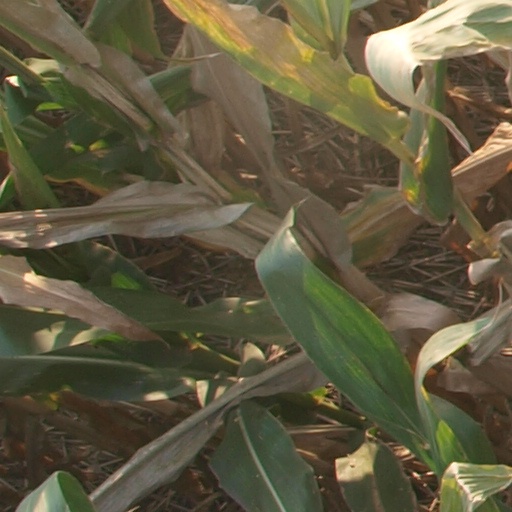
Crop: maize; corn